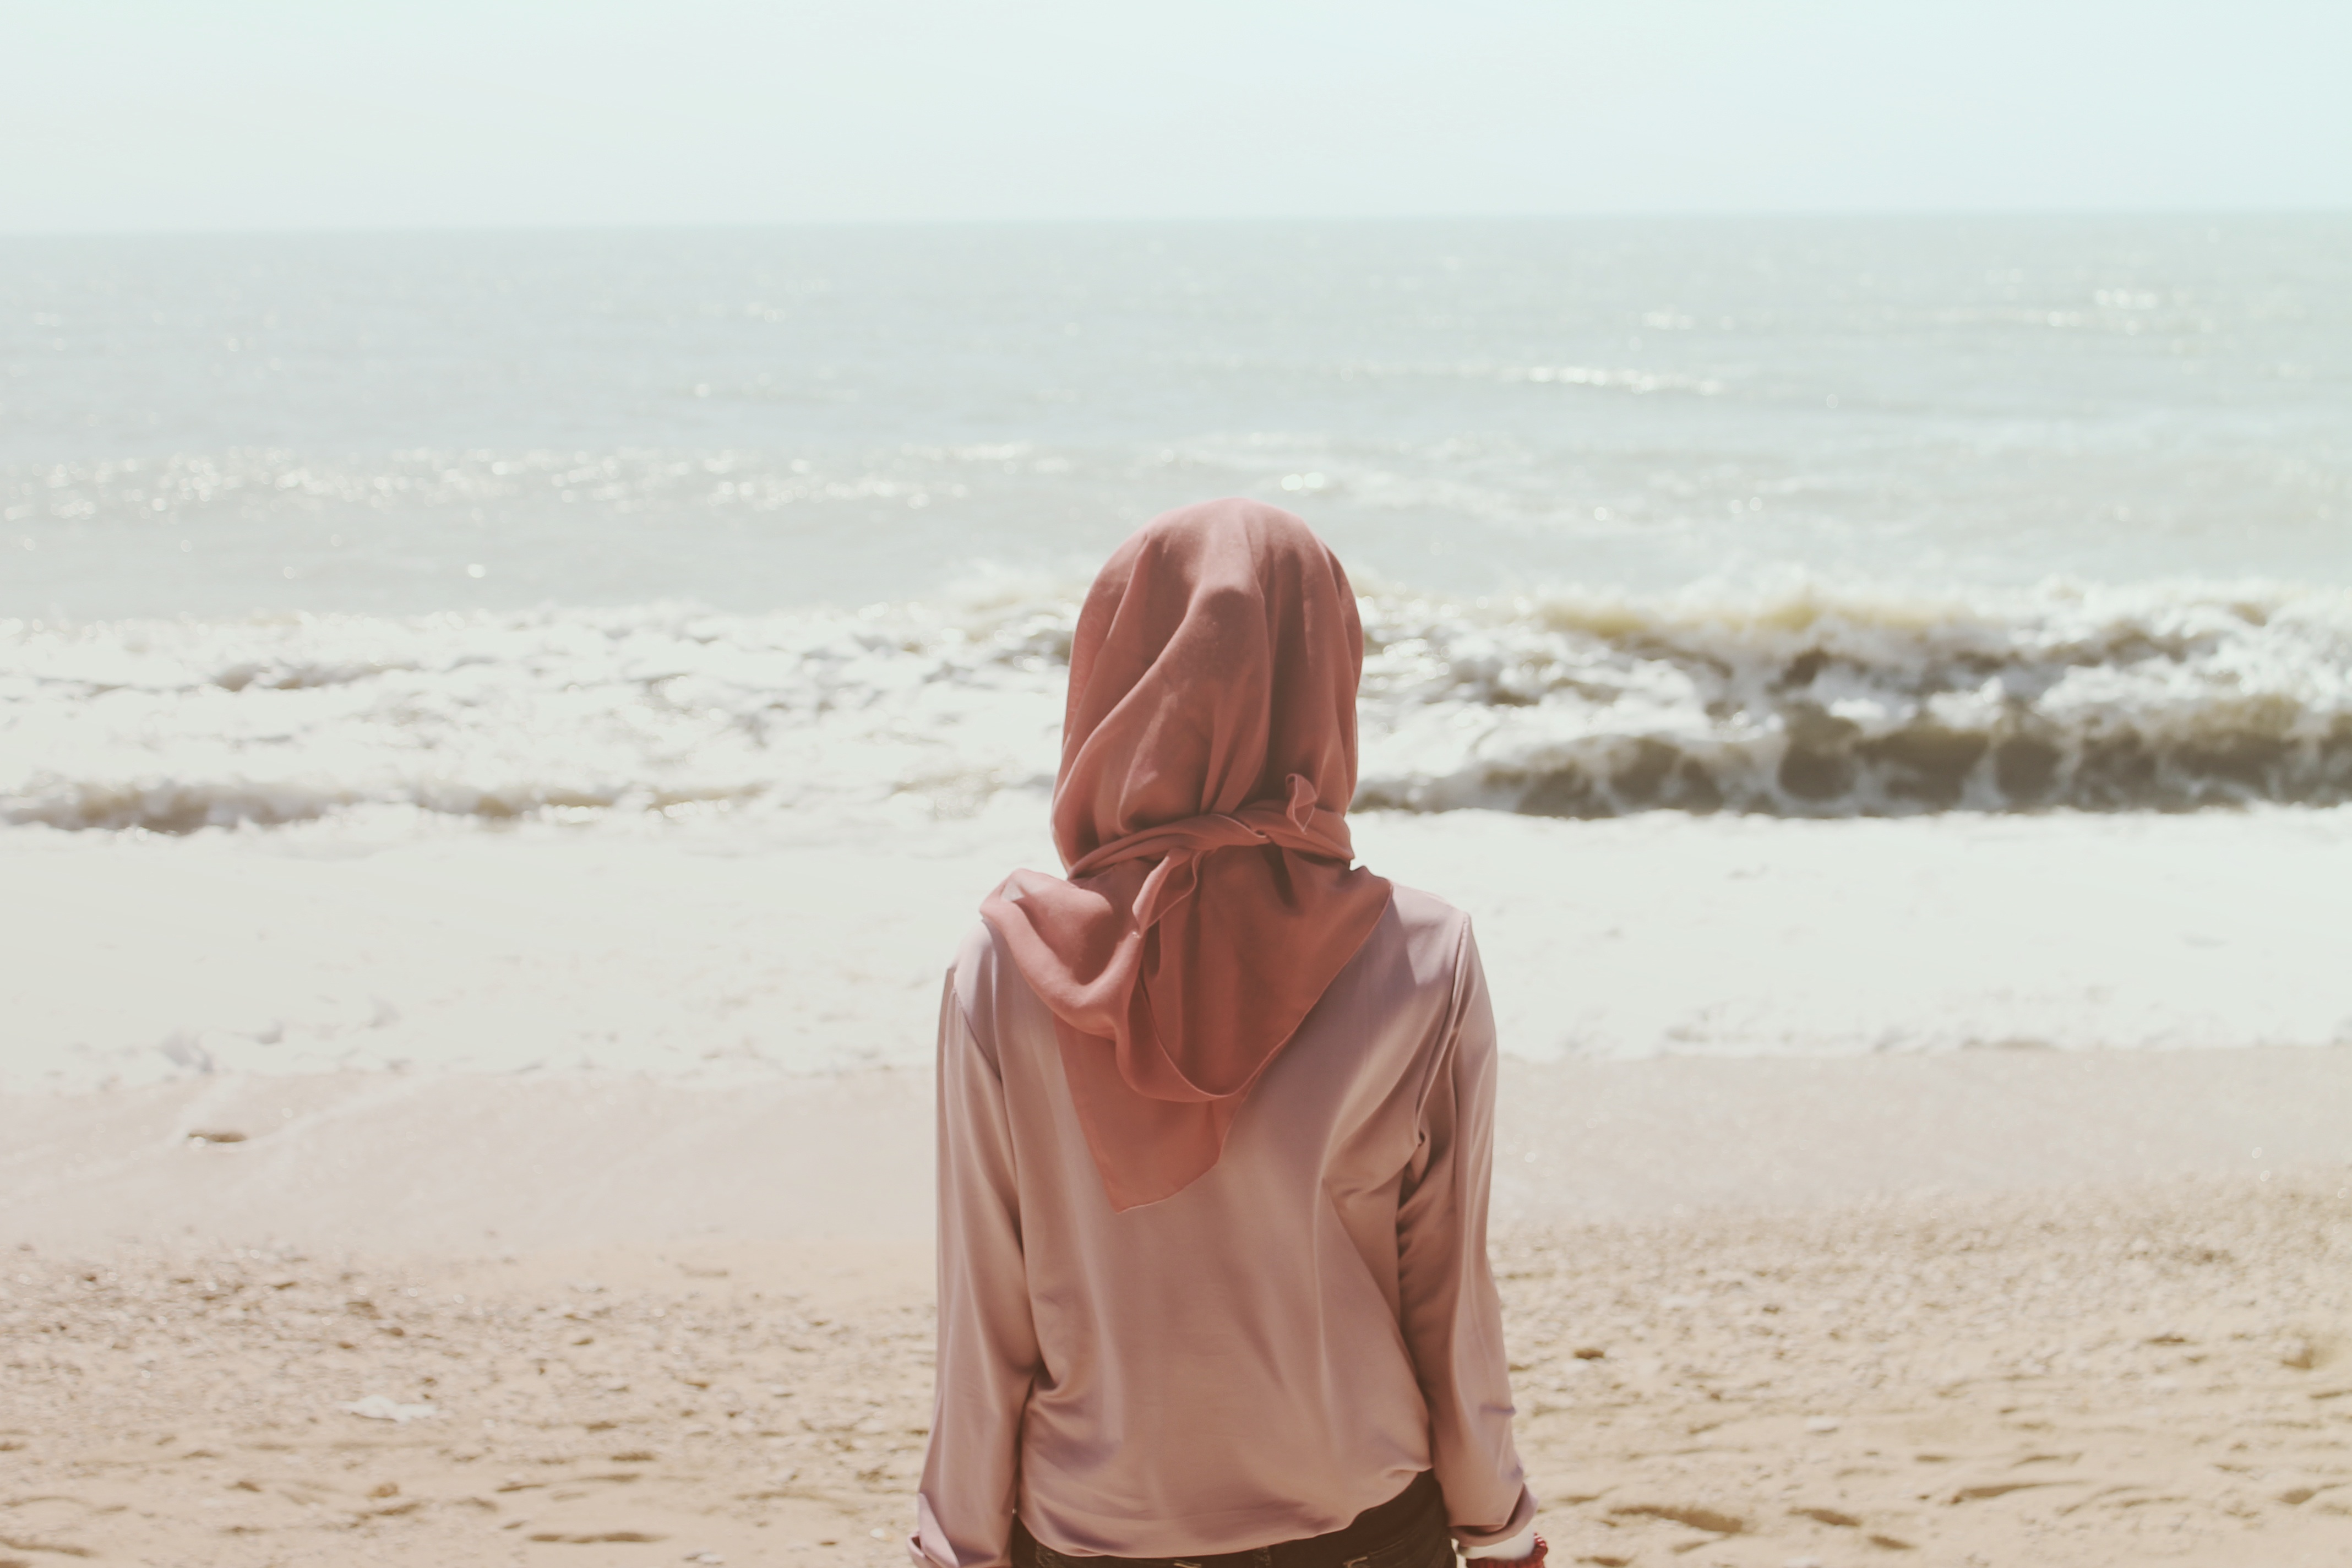
beach, sea, coast, sand, ocean, girl, woman, shore, wave, material, head scarf, beauty